History of clockmaking in Besançon

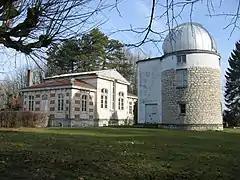
Besançon Astronomical Observatory

Nevertheless, progress was made in the 1880s with the construction of an astronomical, meteorological, and chronometric observatory, completed between 1883 and 1884. The construction of a chronometric observatory was to align the region with Switzerland in their fierce competition for watch manufacturing. Taking their cue from their neighbors, local clockmakers called for the creation of an independent certifying body, offering a wide range of services including watch testing and local production of accurate time. A chronometric observatory, inspired by those in Geneva and Neuchâtel, was orchestrated by architect Étienne-Bernard Saint-Ginest. The time given by the observatory was posted at the Town Hall, so that local clockmakers could come and take it in the morning.